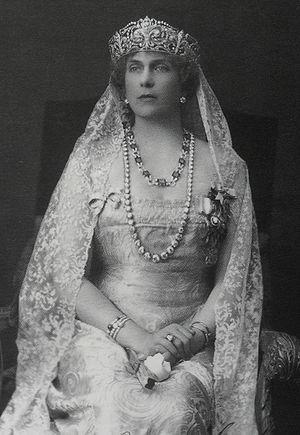
L’appellation d’« épouse du prétendant légitimiste » est le titre non officiel donné au conjoint du prétendant légitimiste à la Couronne de France. Pour les légitimistes, il s’agit de la reine de France et de Navarre.
Cet article donne la liste des conjoints des souverains espagnols c'est-à-dire des Espagnes unifiées dans la nation contemporaine depuis l'année cruciale.
La maison de Battenberg est une famille princière allemande, issue d'une branche morganatique de la maison de Hesse.